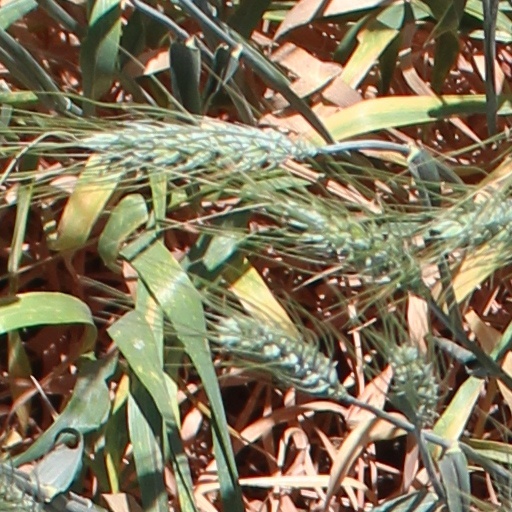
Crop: wheat